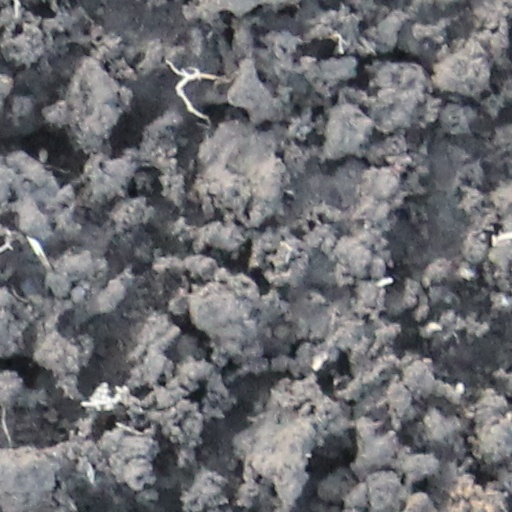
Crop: wheat